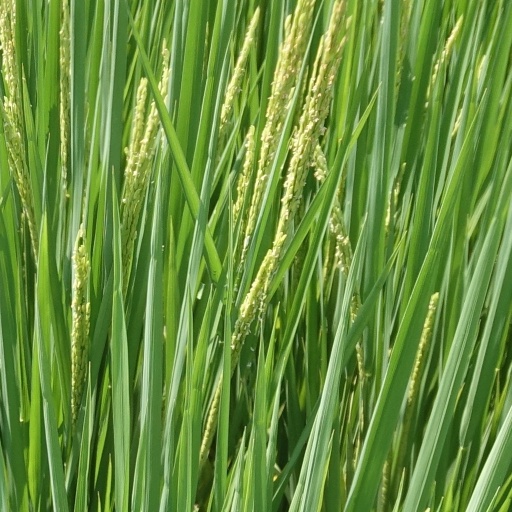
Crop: rice